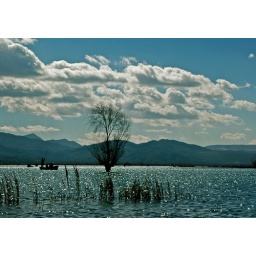
tree within the ocean